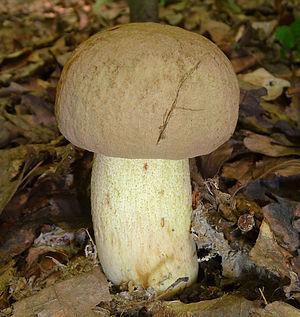
Un carpophore de bolet dépoli. Polski: Borowik płowy Русский: Полубелый гриб, или боровик жёлтый (Boletus impolitus) Українська: Боровик жовтий Latina: Boletus impolitus Fr., 1838